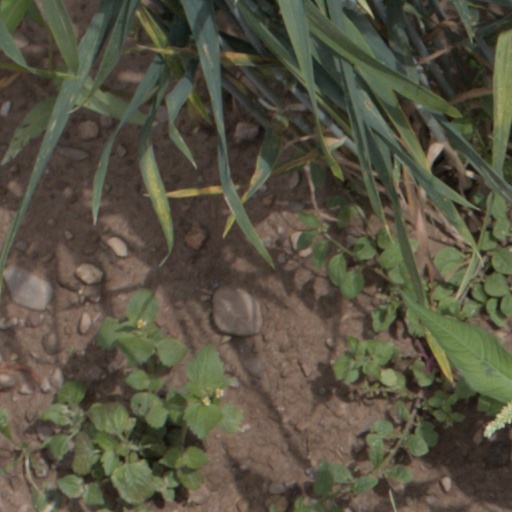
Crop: wheat